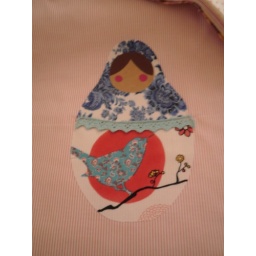
same little book bag design in process.